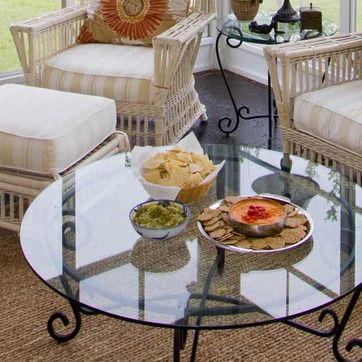
Material: food